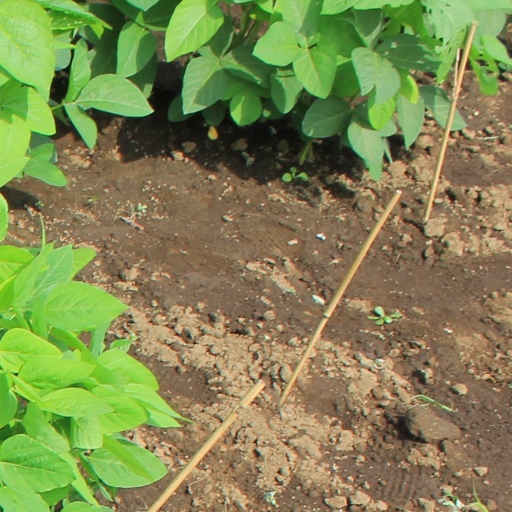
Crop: soybean